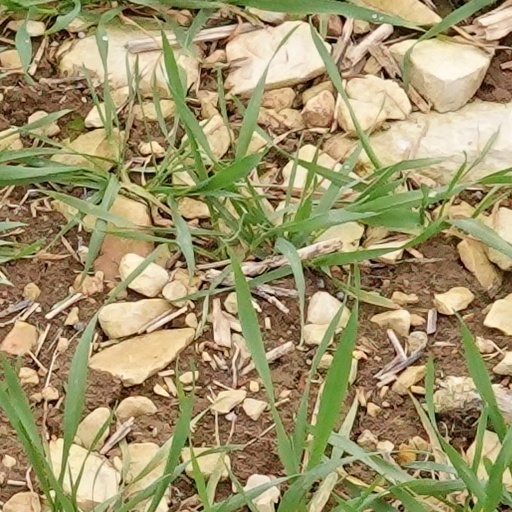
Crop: wheat